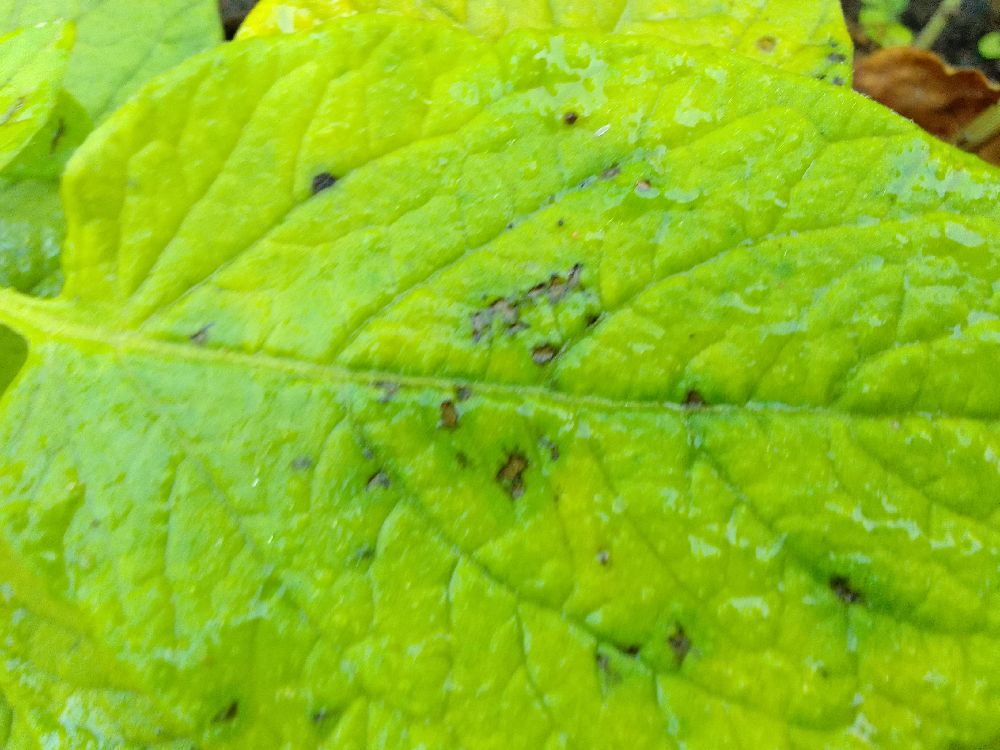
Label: Early blight